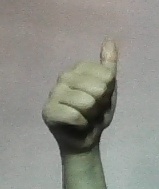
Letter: aleff